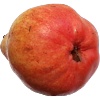
Label: Pear Red 1